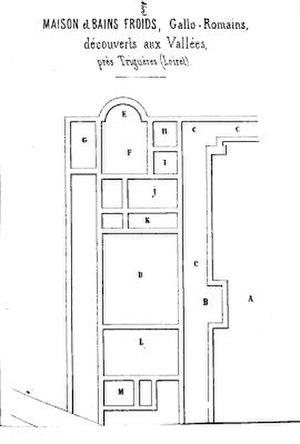
Schéma d'une partie des ruines de villa gallo-romaine et de ses thermes, trouvée au lieudit Les Vallées, Triguères, Loiret. Cette aile de la villa mesure 50 x 20 m. Le reste est enfoui sous la route.
Le site gallo-romain de Triguères est un site archéologique français situé à Triguères dans le département du Loiret et la région Centre-Val de Loire.